Godbille GJJ

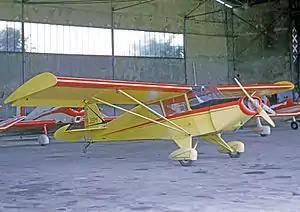

The Godbille GJJ is a French variant of the Piper PA-20 Pacer, first flown in 1961.